Îles Saint-Marcouf

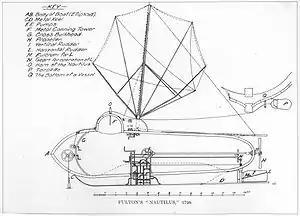
Nautilus (1800).

The islands almost made naval history in late 1800. On 12 September, Robert Fulton sailed his submarine Nautilus to Growan, near Isigny-sur-Mer, a small harbour near the islands. His objective was to use his submarine to attack the gunvessels protecting the islands. He made two attempts, but each time his targets sailed before he could reach them. Increasingly poor weather as winter approached prevented any further attempts. Although Fulton continued work on his concept, he never again threatened the islands.